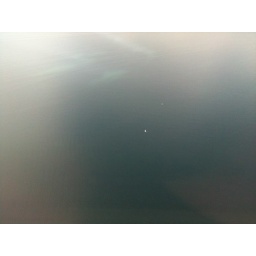
The white dot is a sailing boat near Boston harbor.